Charles Edwin (died 1801)

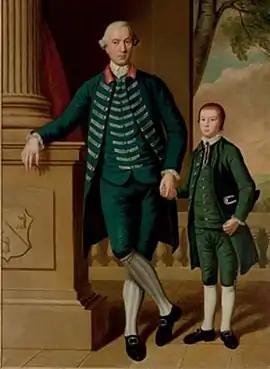
Portrait of Charles Edwin Wyndham with his son Thomas Wyndham

He was the oldest son of Thomas Wyndham of Cromer, Norfolk. His mother, Anne, was the daughter of Samuel Edwin MP, and the sister of Charles Edwin MP.